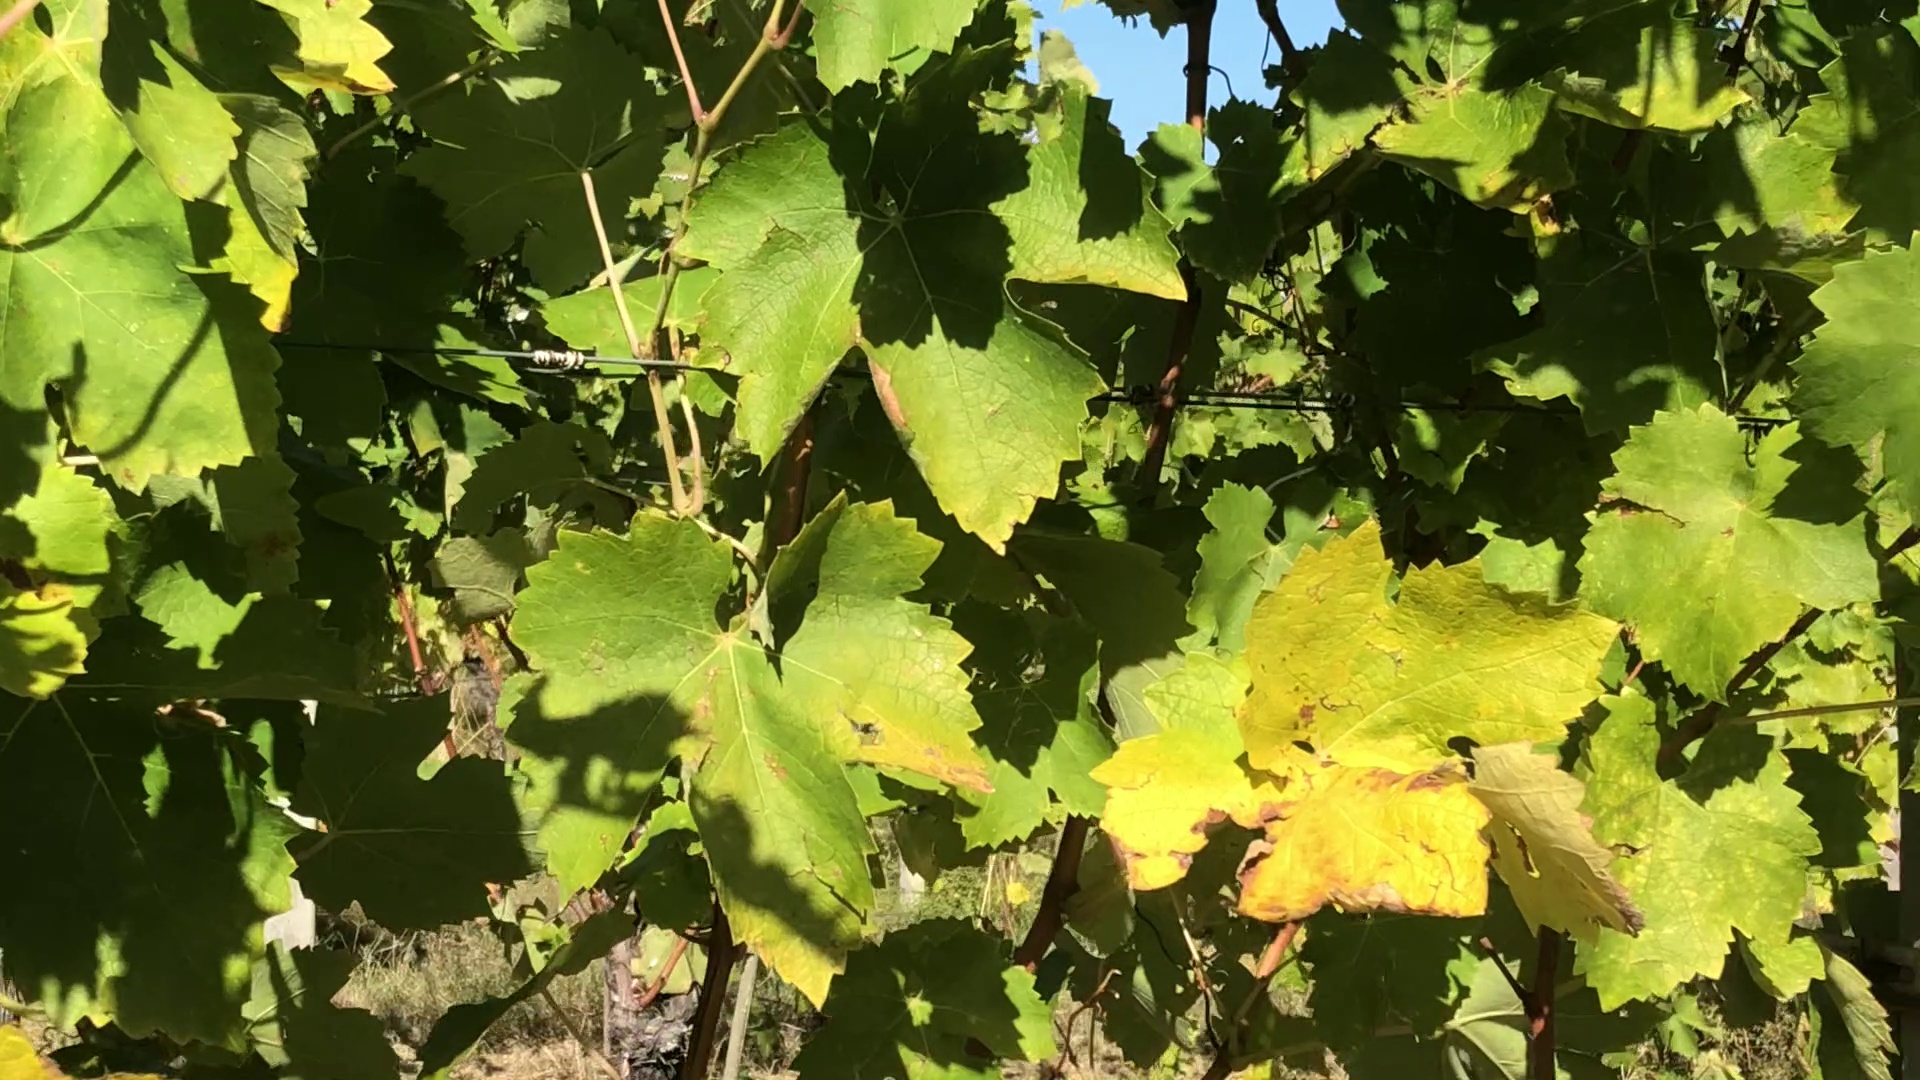
Label: healthy